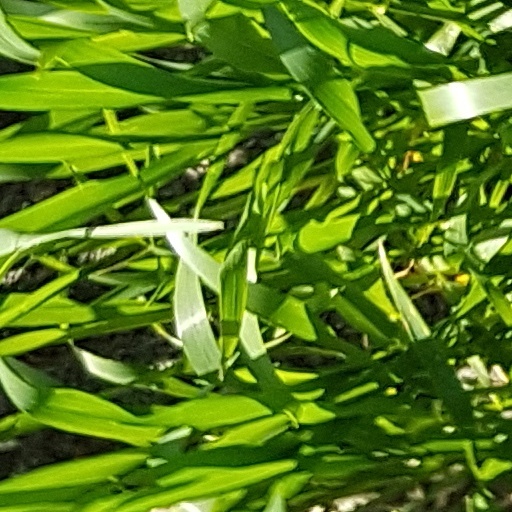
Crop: wheat